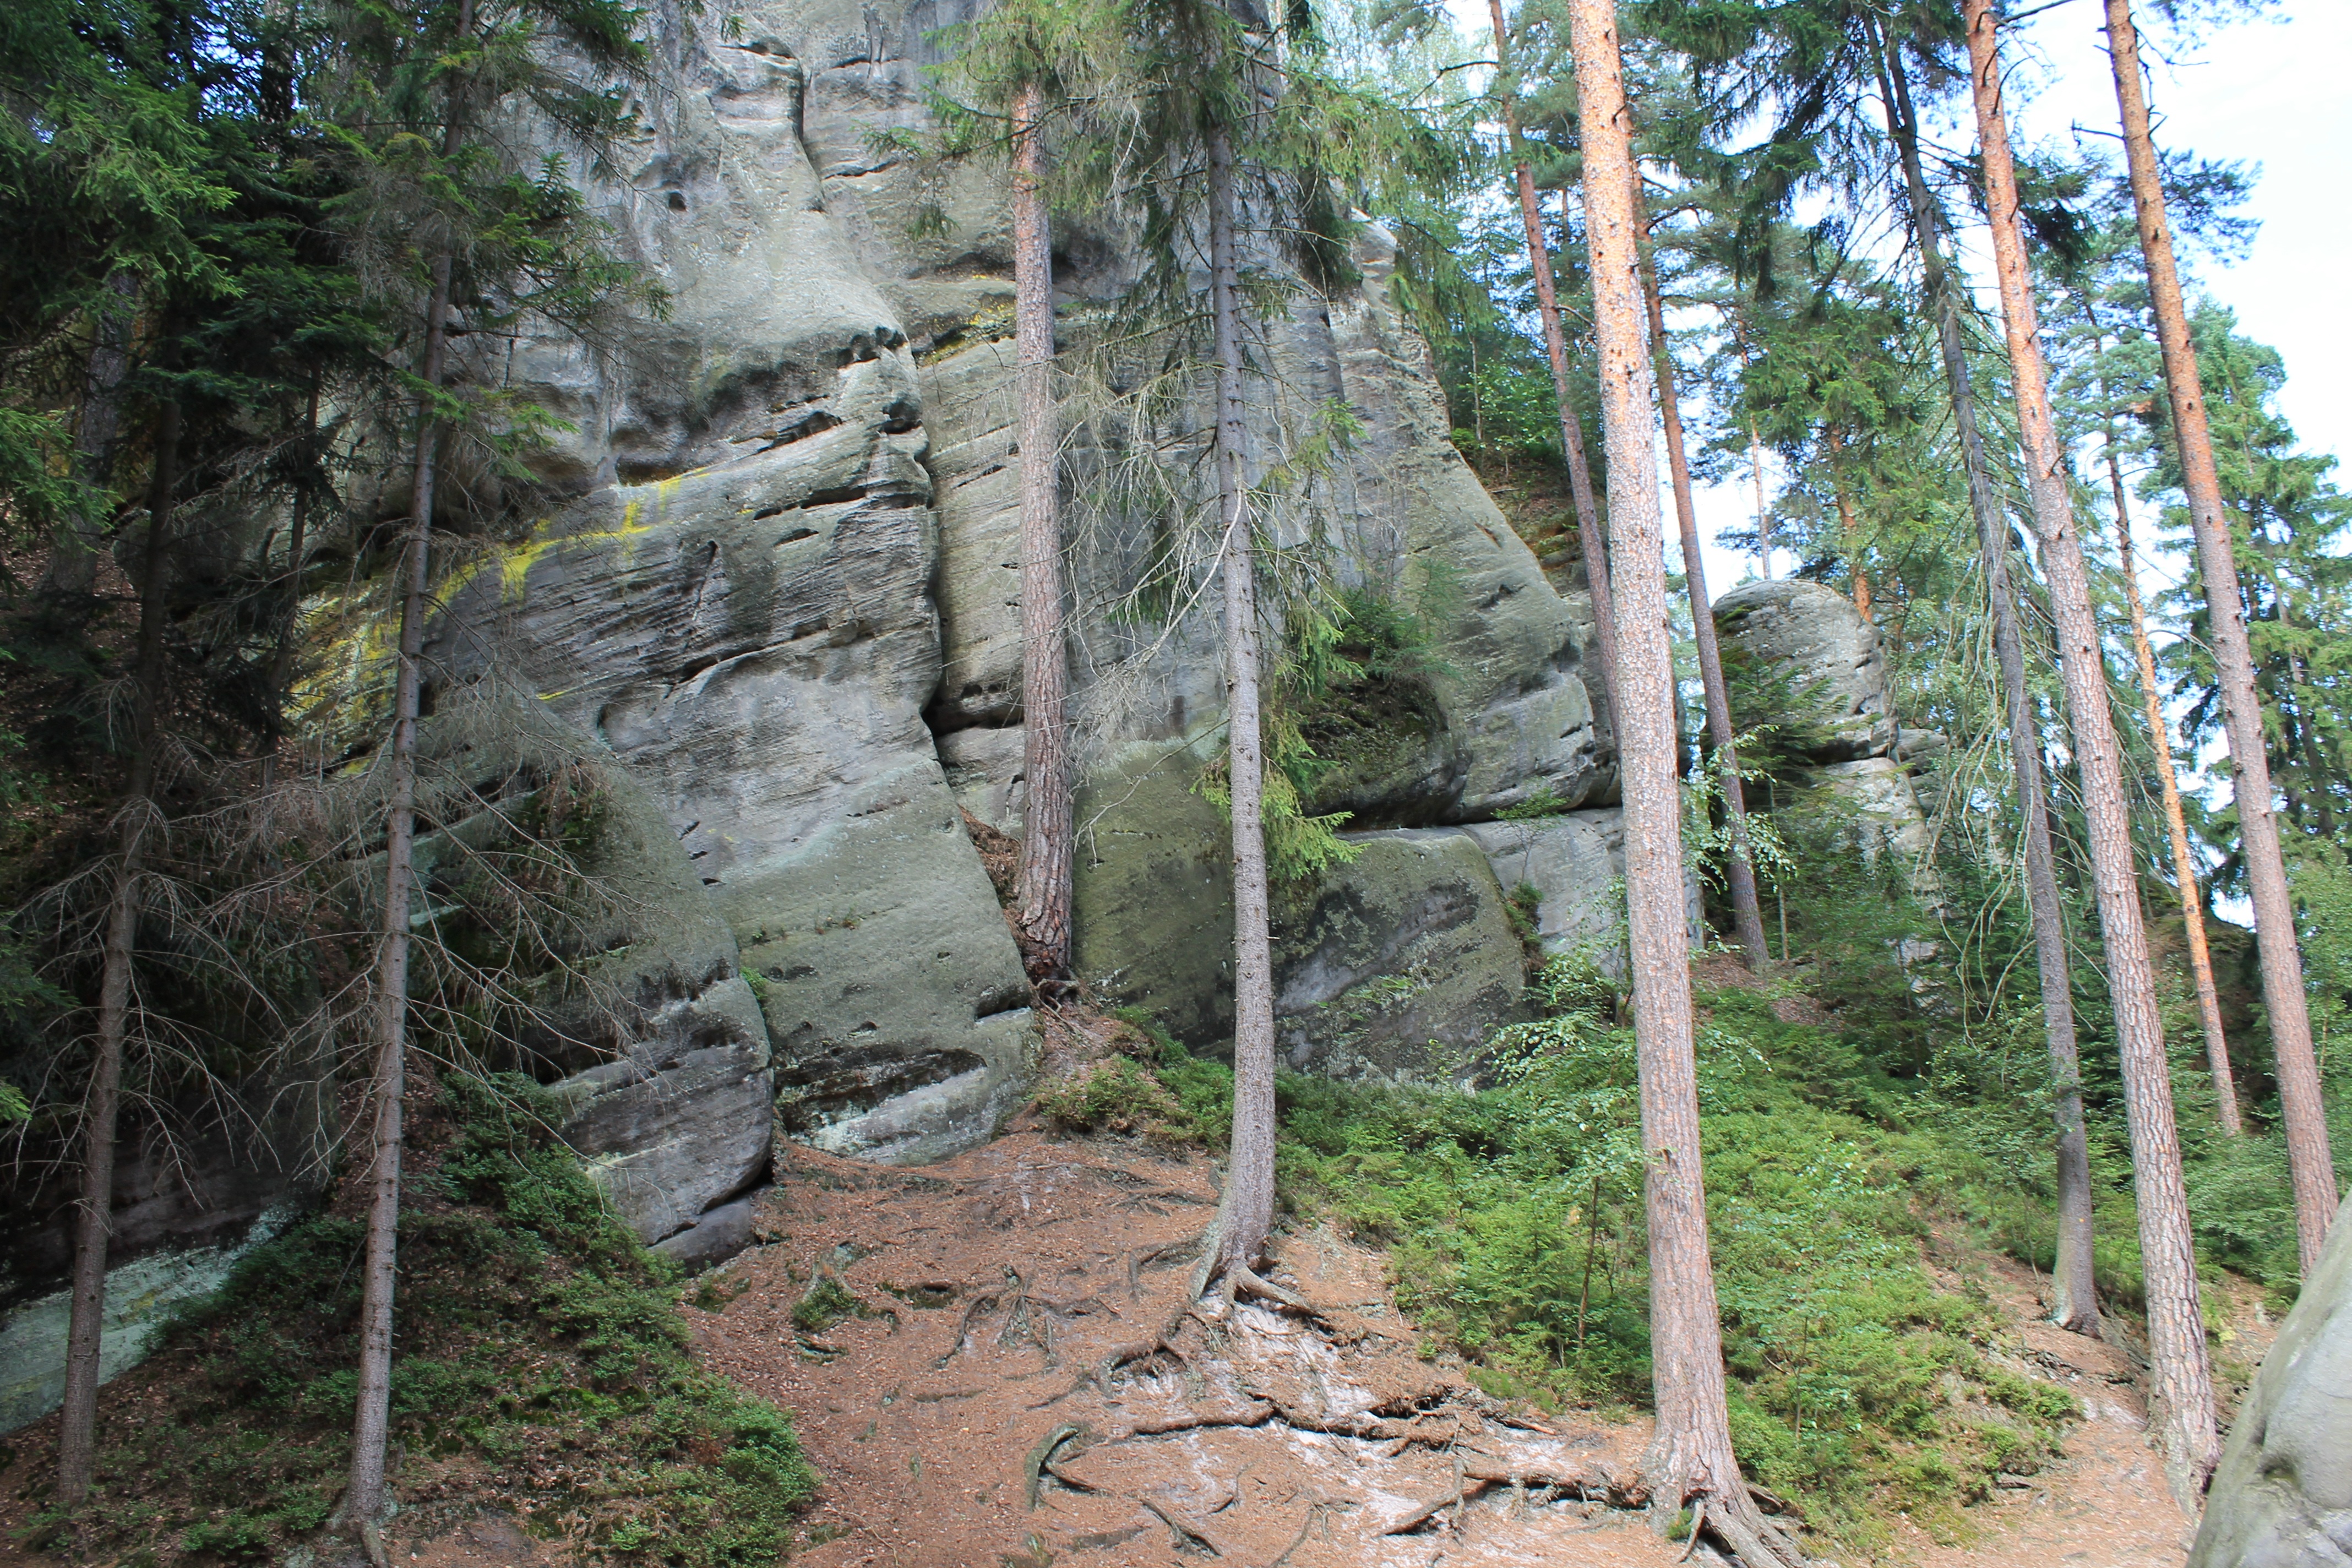
forest, trail, jungle, ridge, rainforest, ravine, adrspach, rock city, teplicke skaly, 100 m high rock walls, old growth forest, geological phenomenon